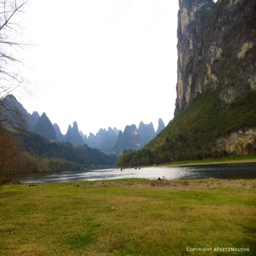
grassy meadow along the river